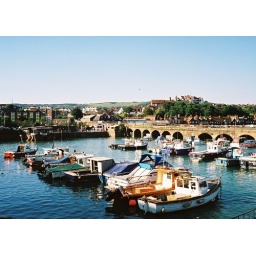
The boat trains used to run over the bridge to the quayside, but they stopped when Eurostar began